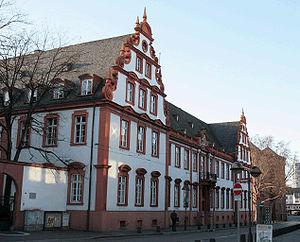
Hôtel de Schönborn
L’Hôtel de Schönborn est une construction de style baroque tardif, au centre historique de Mayence.